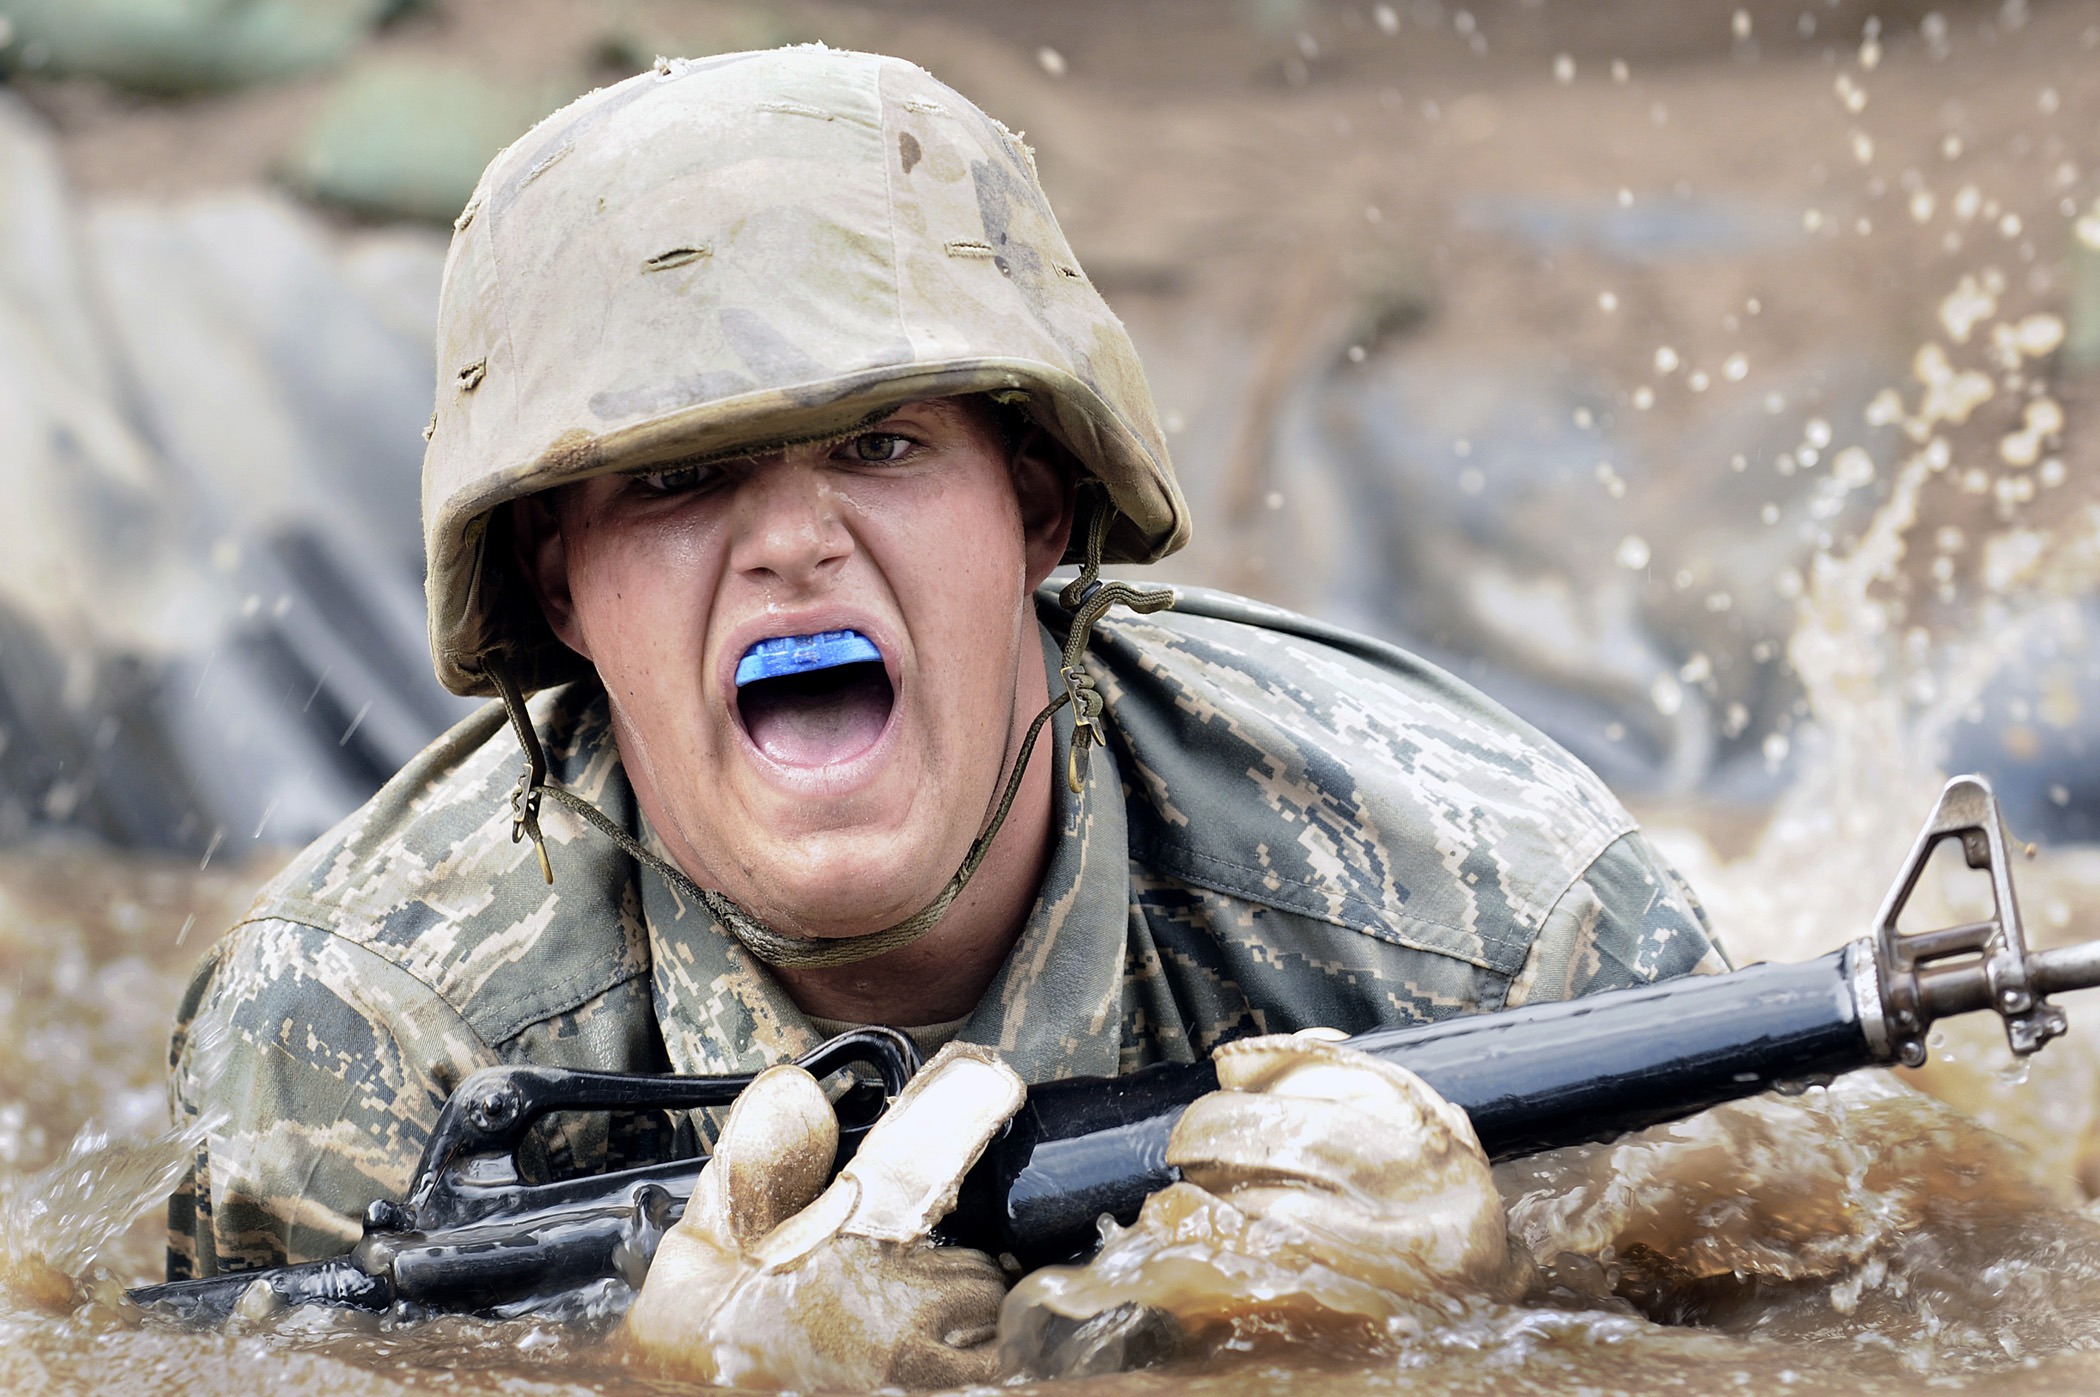
man, water, person, wet, military, soldier, army, macro, training, rough, weapon, close up, outside, rifle, troop, cadet, drenched, air force academy, gumshield